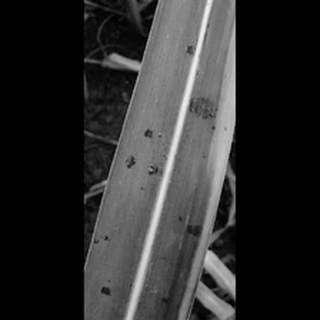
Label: sugarcane_yellow_leaf_disease